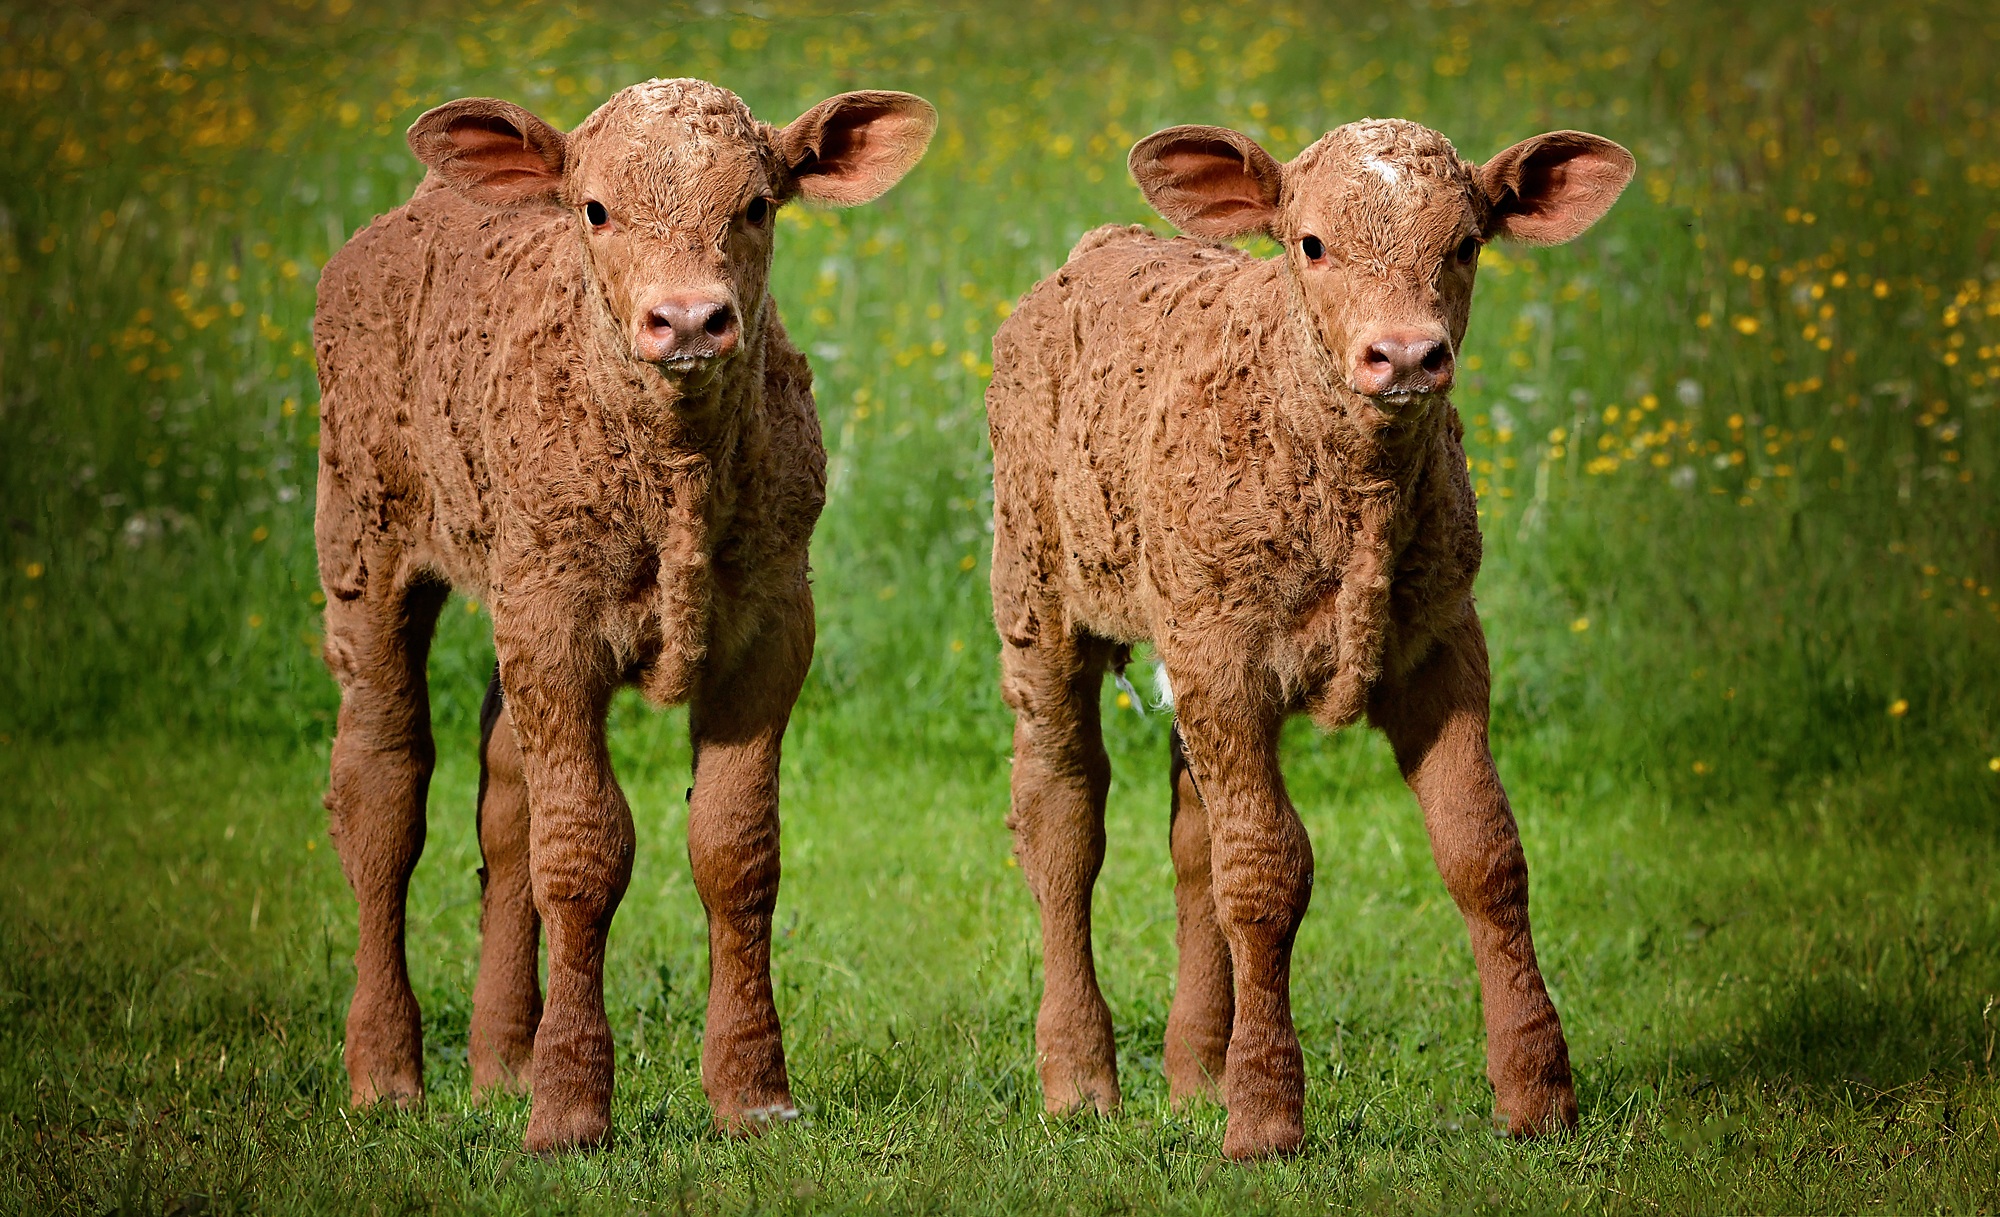
nature, grass, field, meadow, prairie, sweet, animal, cute, wildlife, cattle, pasture, grazing, livestock, sheep, small, brown, mammal, agriculture, beef, fauna, calf, grassland, vertebrate, sheeps, pair, attention, wildlife photography, twins, young animal, calves, cattle like mammal